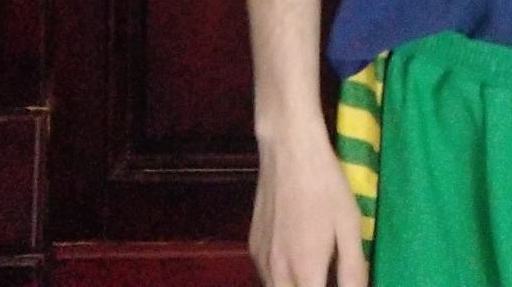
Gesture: no_gesture